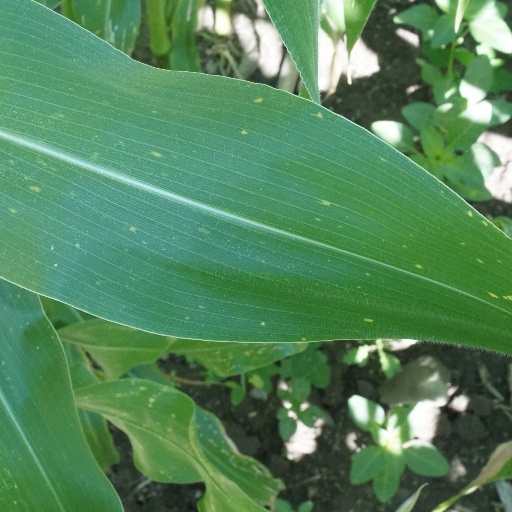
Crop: maize; corn